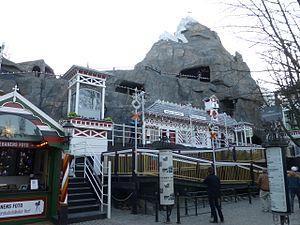
Les jardins de Tivoli sont une des attractions majeures au centre actuel de Copenhague, au Danemark.